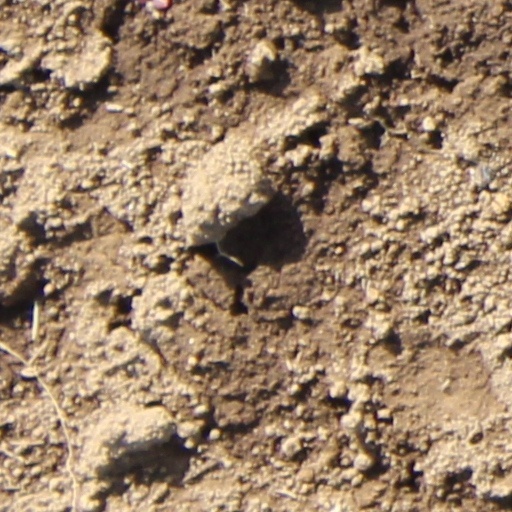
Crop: wheat